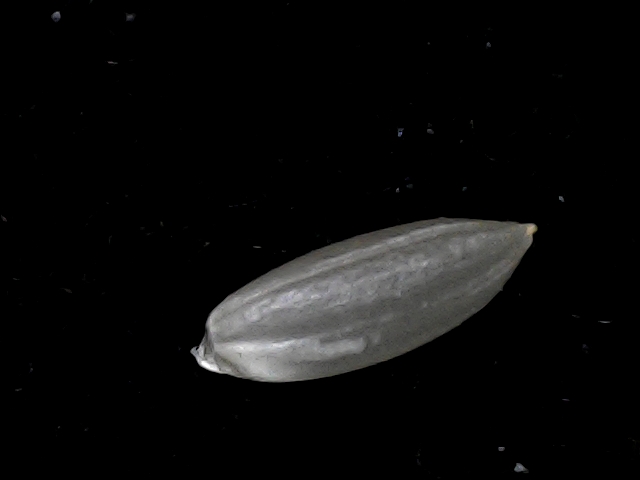
Rice variety: BD39